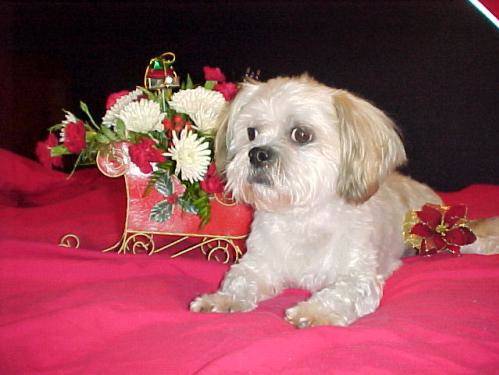
Label: dog